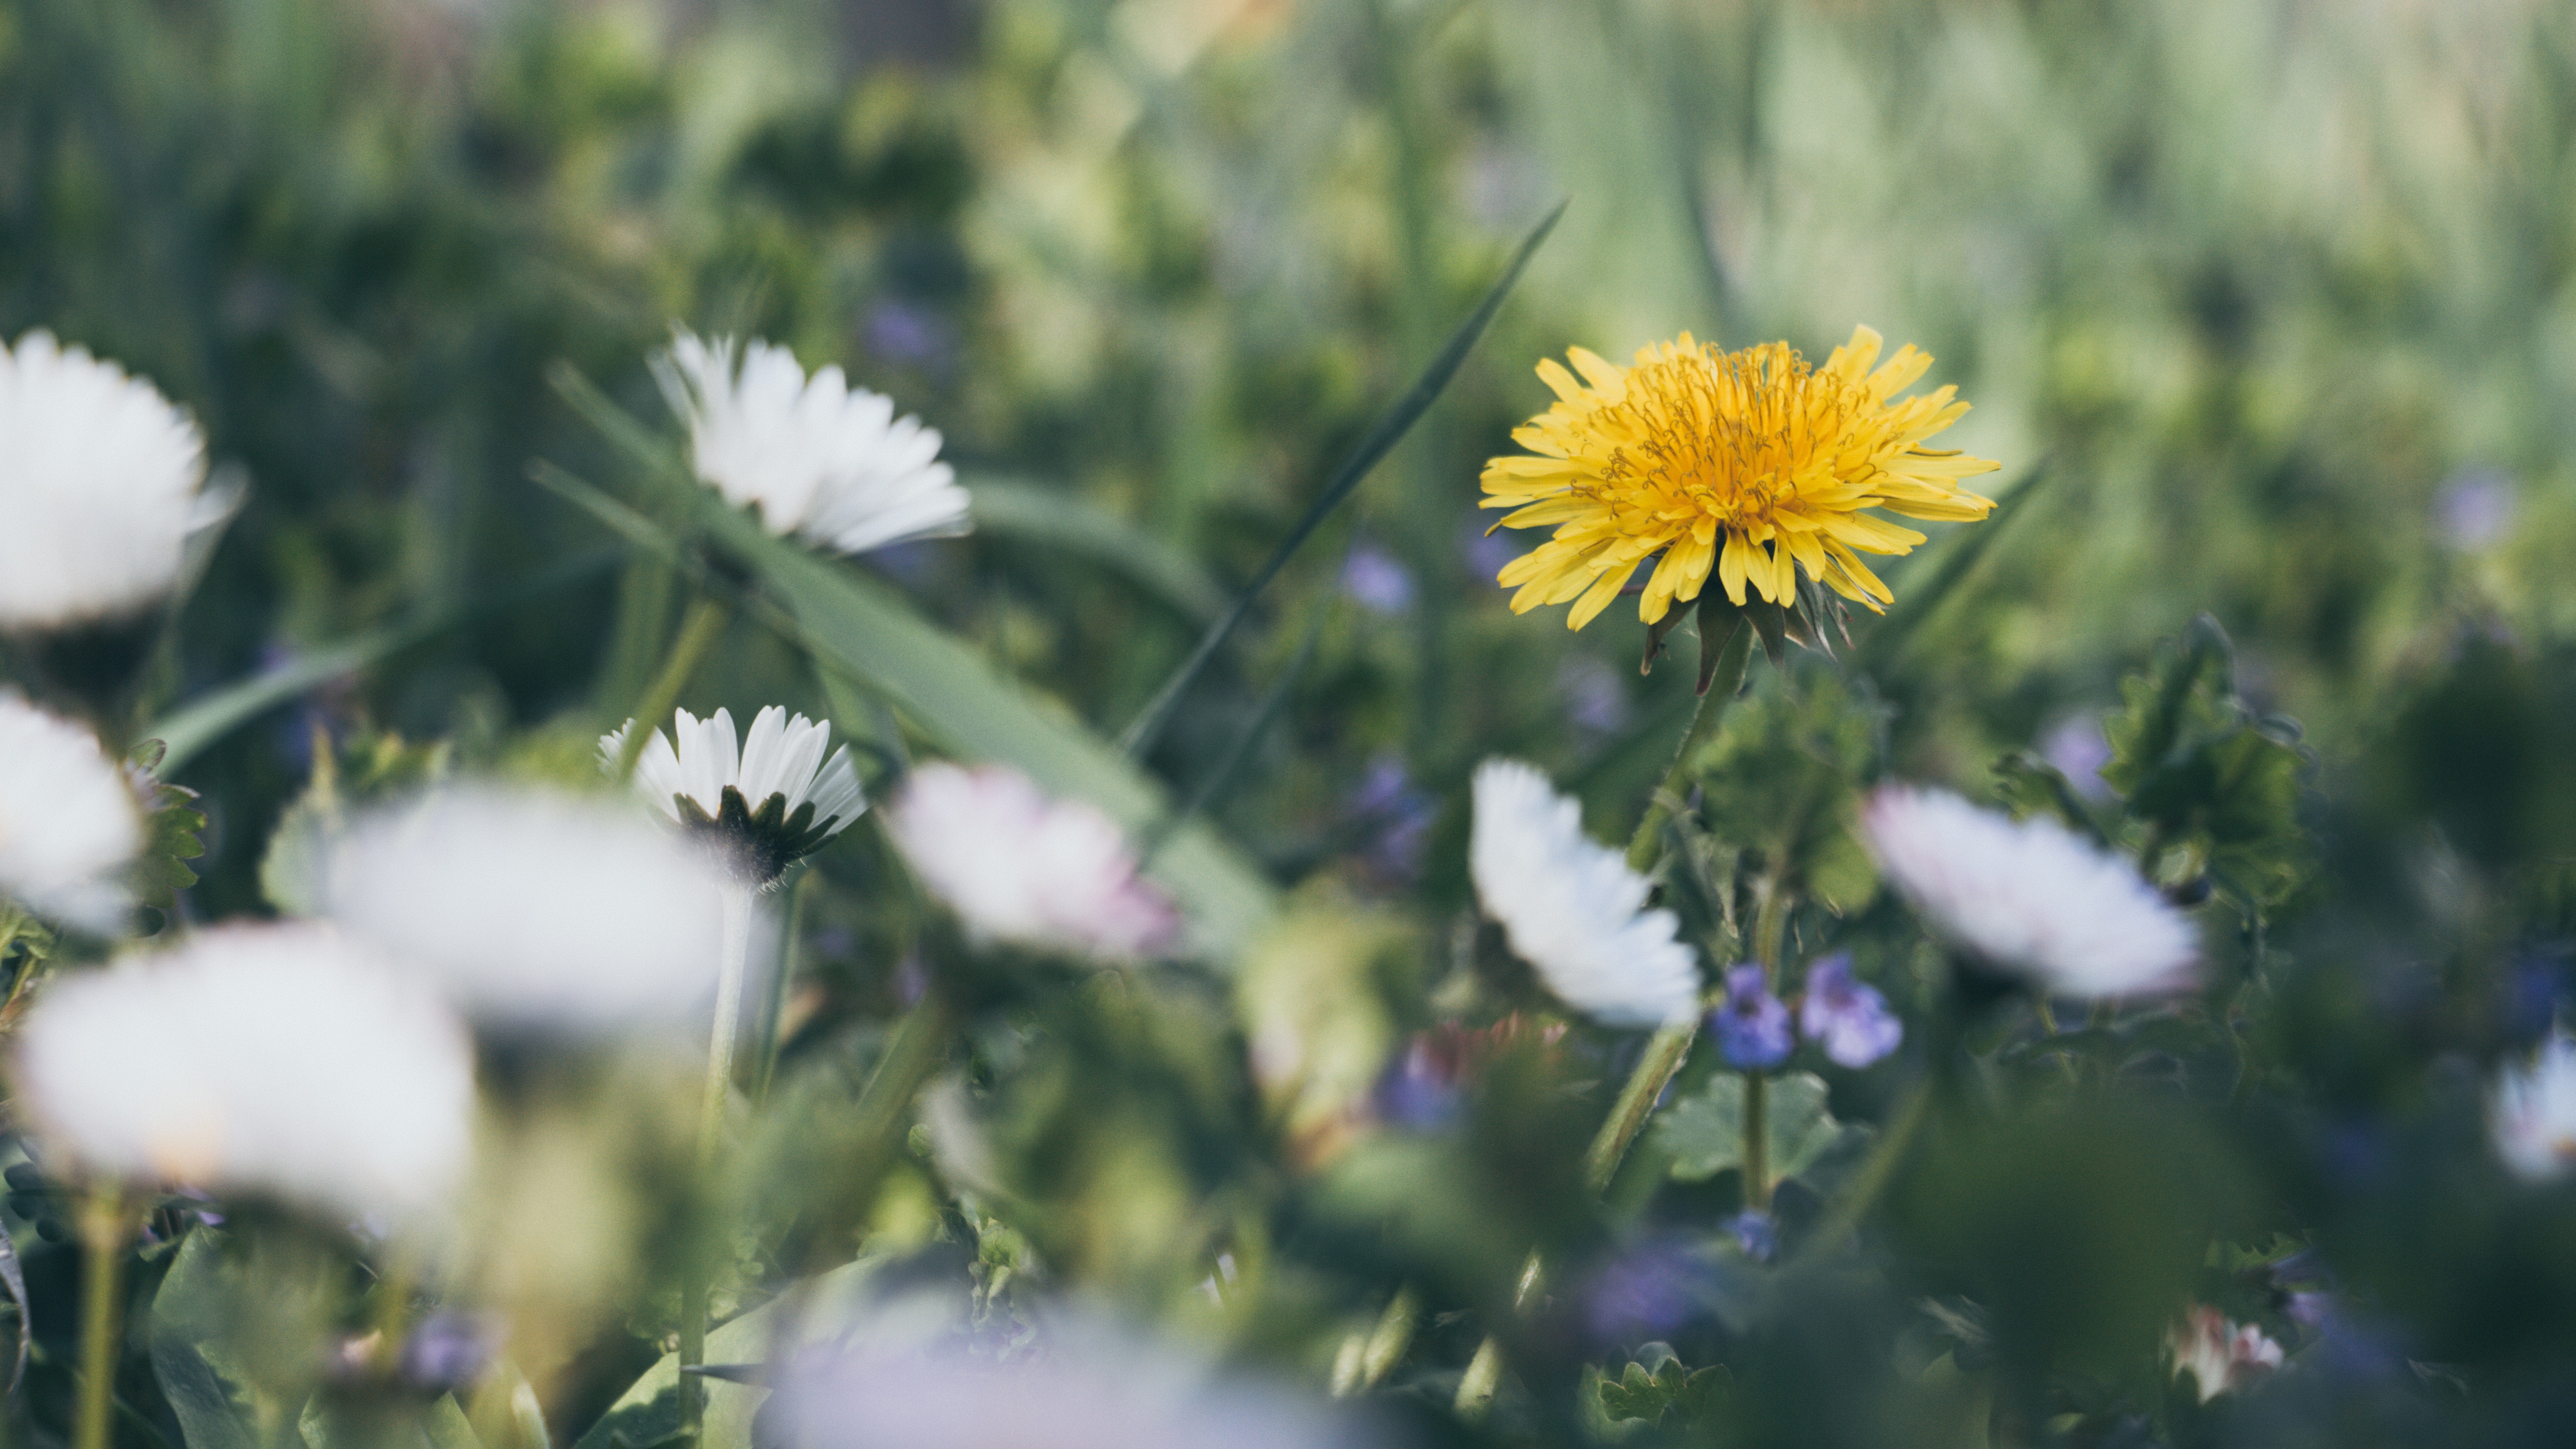
flower, flowering plant, plant, yellow, petal, wildflower, spring, dandelion, daisy family, aster, grass, close up, meadow, sow thistles, asterales, sunlight, herbaceous plant, daisy, plant stem, pollen, perennial plant